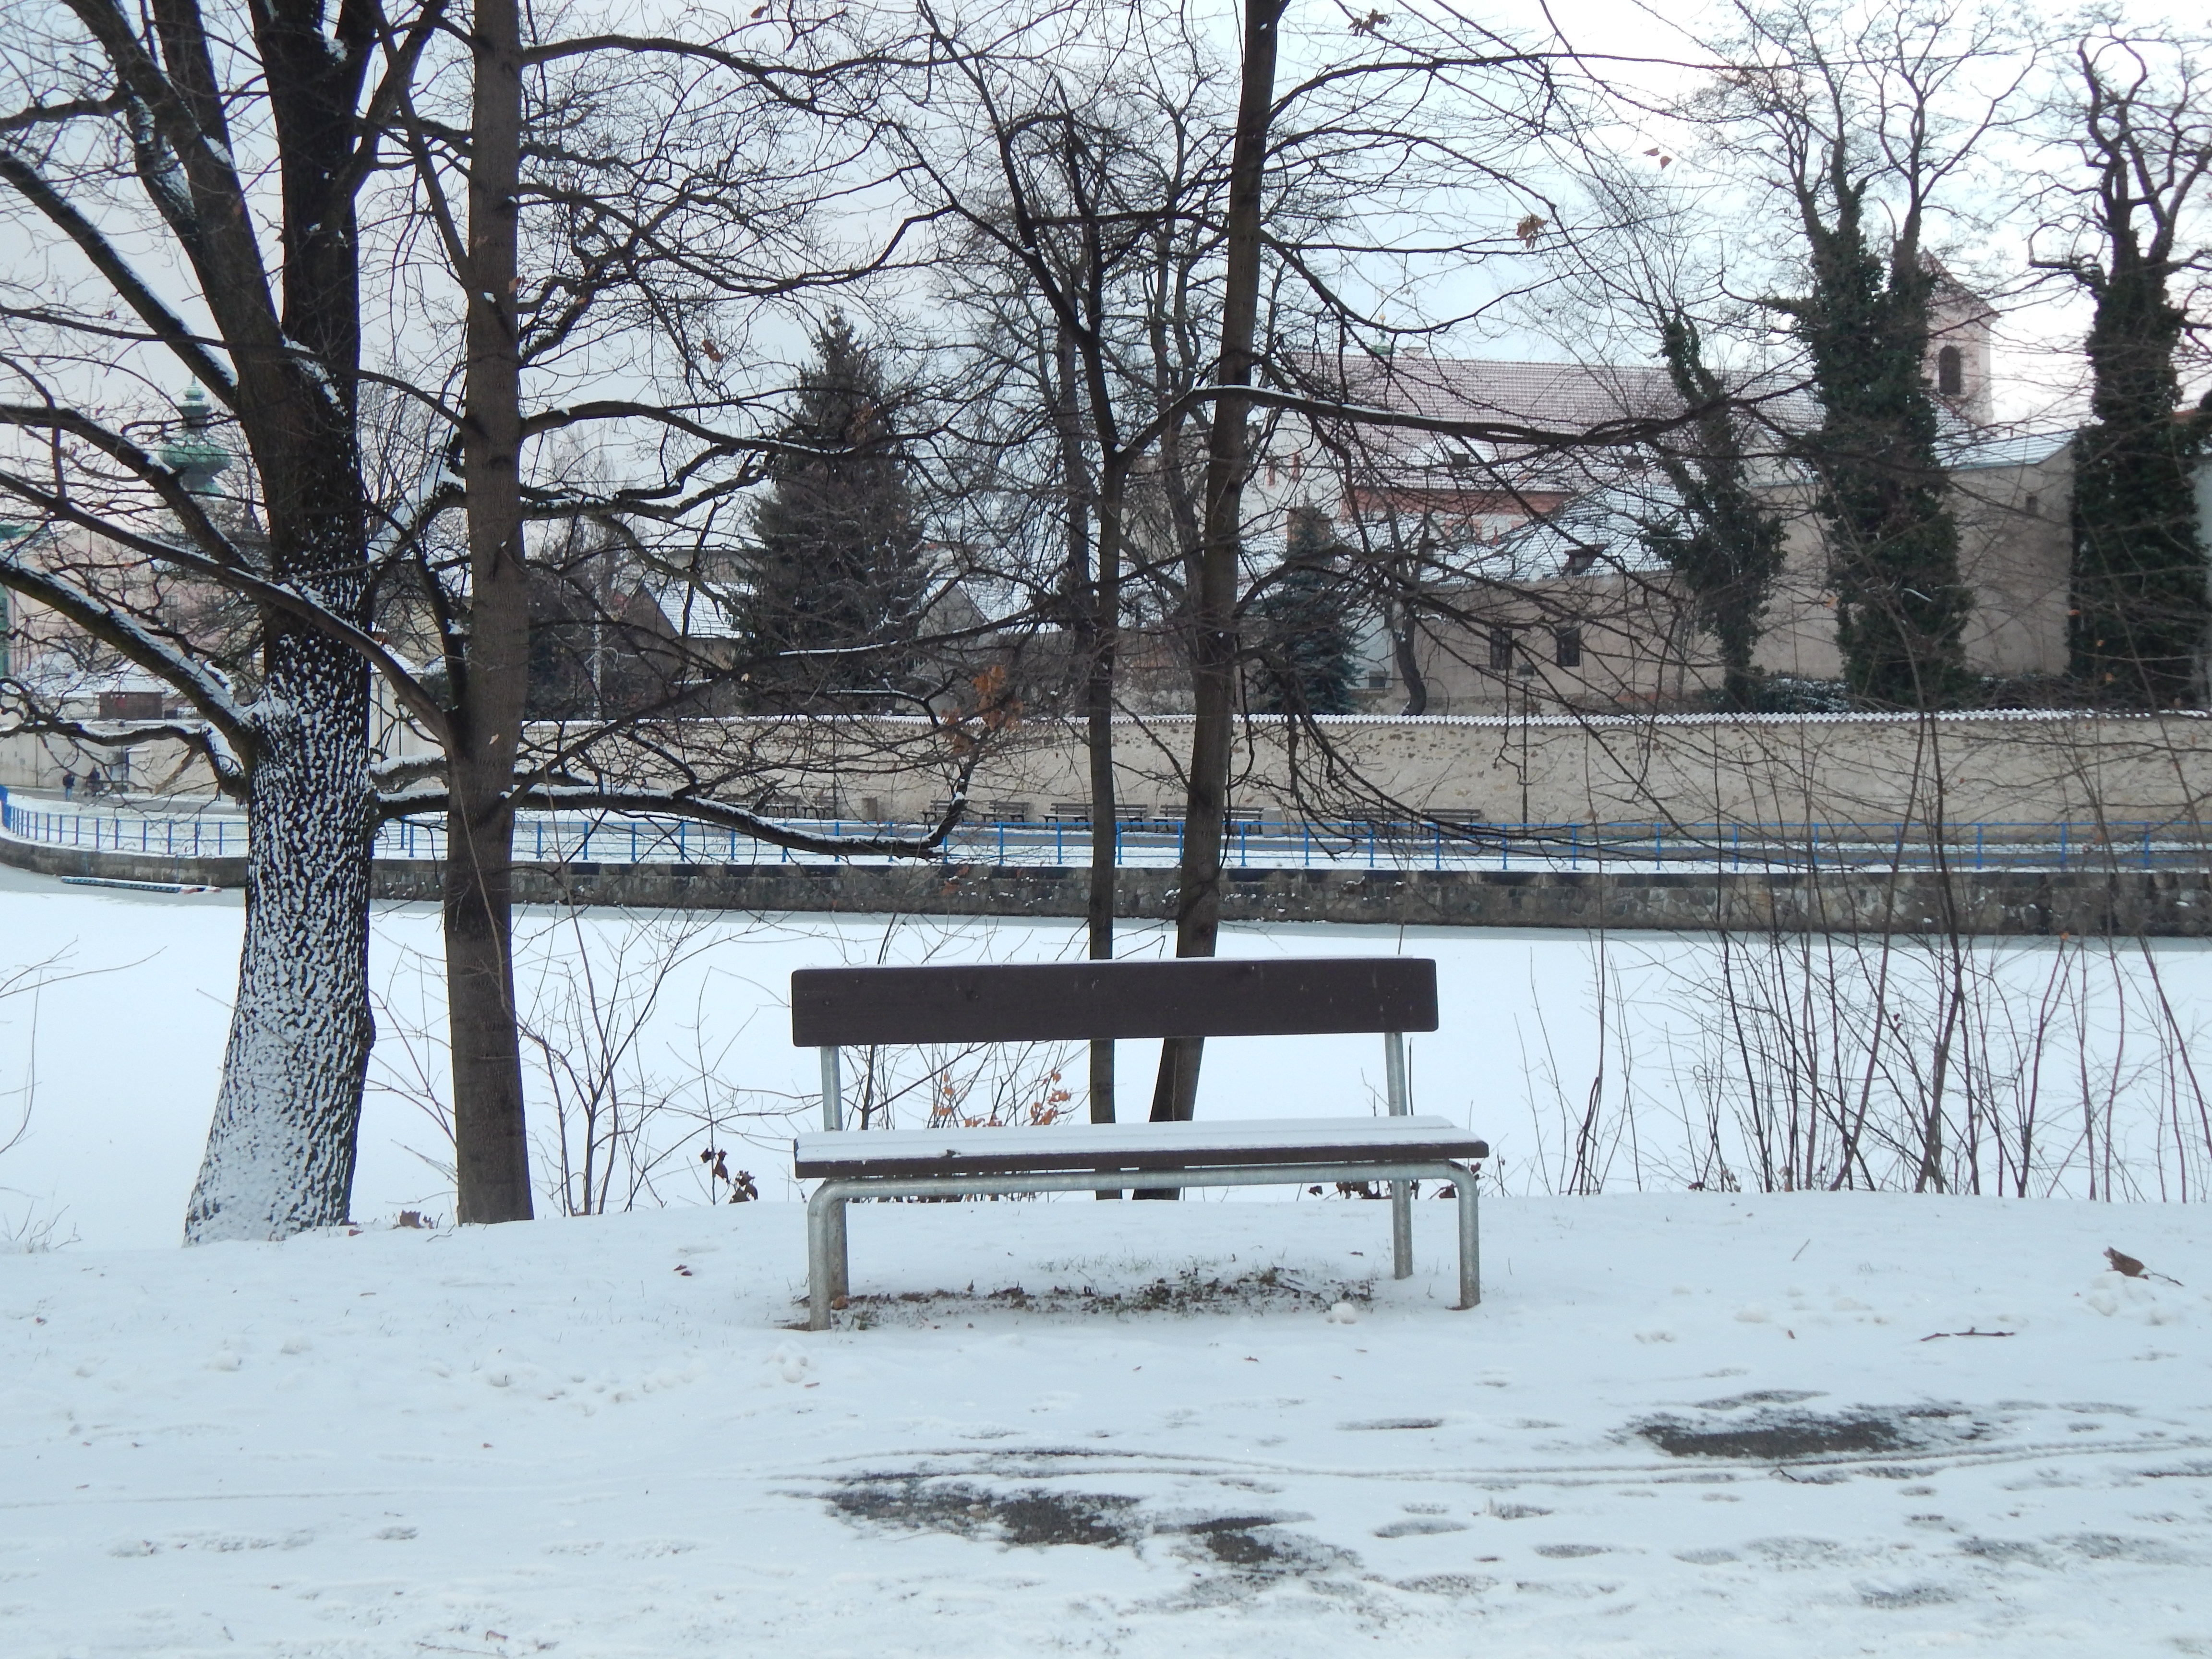
tree, snow, winter, city, solitude, ice, weather, season, blizzard, freezing